Nabas, Pyrénées-Atlantiques

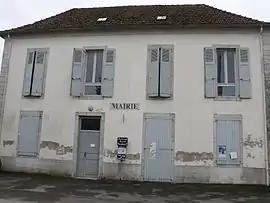
The town hall of Nabas

Nabas is a commune in the Pyrénées-Atlantiques department in south-western France.